Persona 4

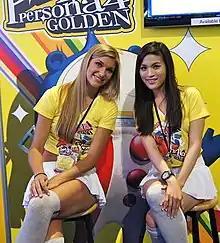
"Persona 4 Golden" booth at E3 2012

"Persona 4 Golden", released in Japan as "Persona 4: The Golden", was announced in August 2011 as a port of "Persona 4" for the portable PlayStation Vita. It was originally planned by Atlus to be a PlayStation Portable title, similar to "Persona 3 Portable", which would have required removing some of the features of the PlayStation 2 game. However, the Vita provided sufficient resources that allowed Atlus to expand the game. It is an expanded version of the PlayStation 2 title, adding new features and story elements to the game. A new character named Marie was added to the story. Additional Personas, character outfits, and expanded spoken lines and anime cutscenes are included as well as two new Social Links for Marie and Tohru Adachi. The game supports the wireless networking features of the Vita, allowing a player to call in help from other players to help in dungeon battles. Another new feature is a garden that produces items the player can use in the various dungeons. The game was released in Japan on June 14, 2012. "Persona 4 Golden" was also the first game in the series to be released in traditional Chinese.